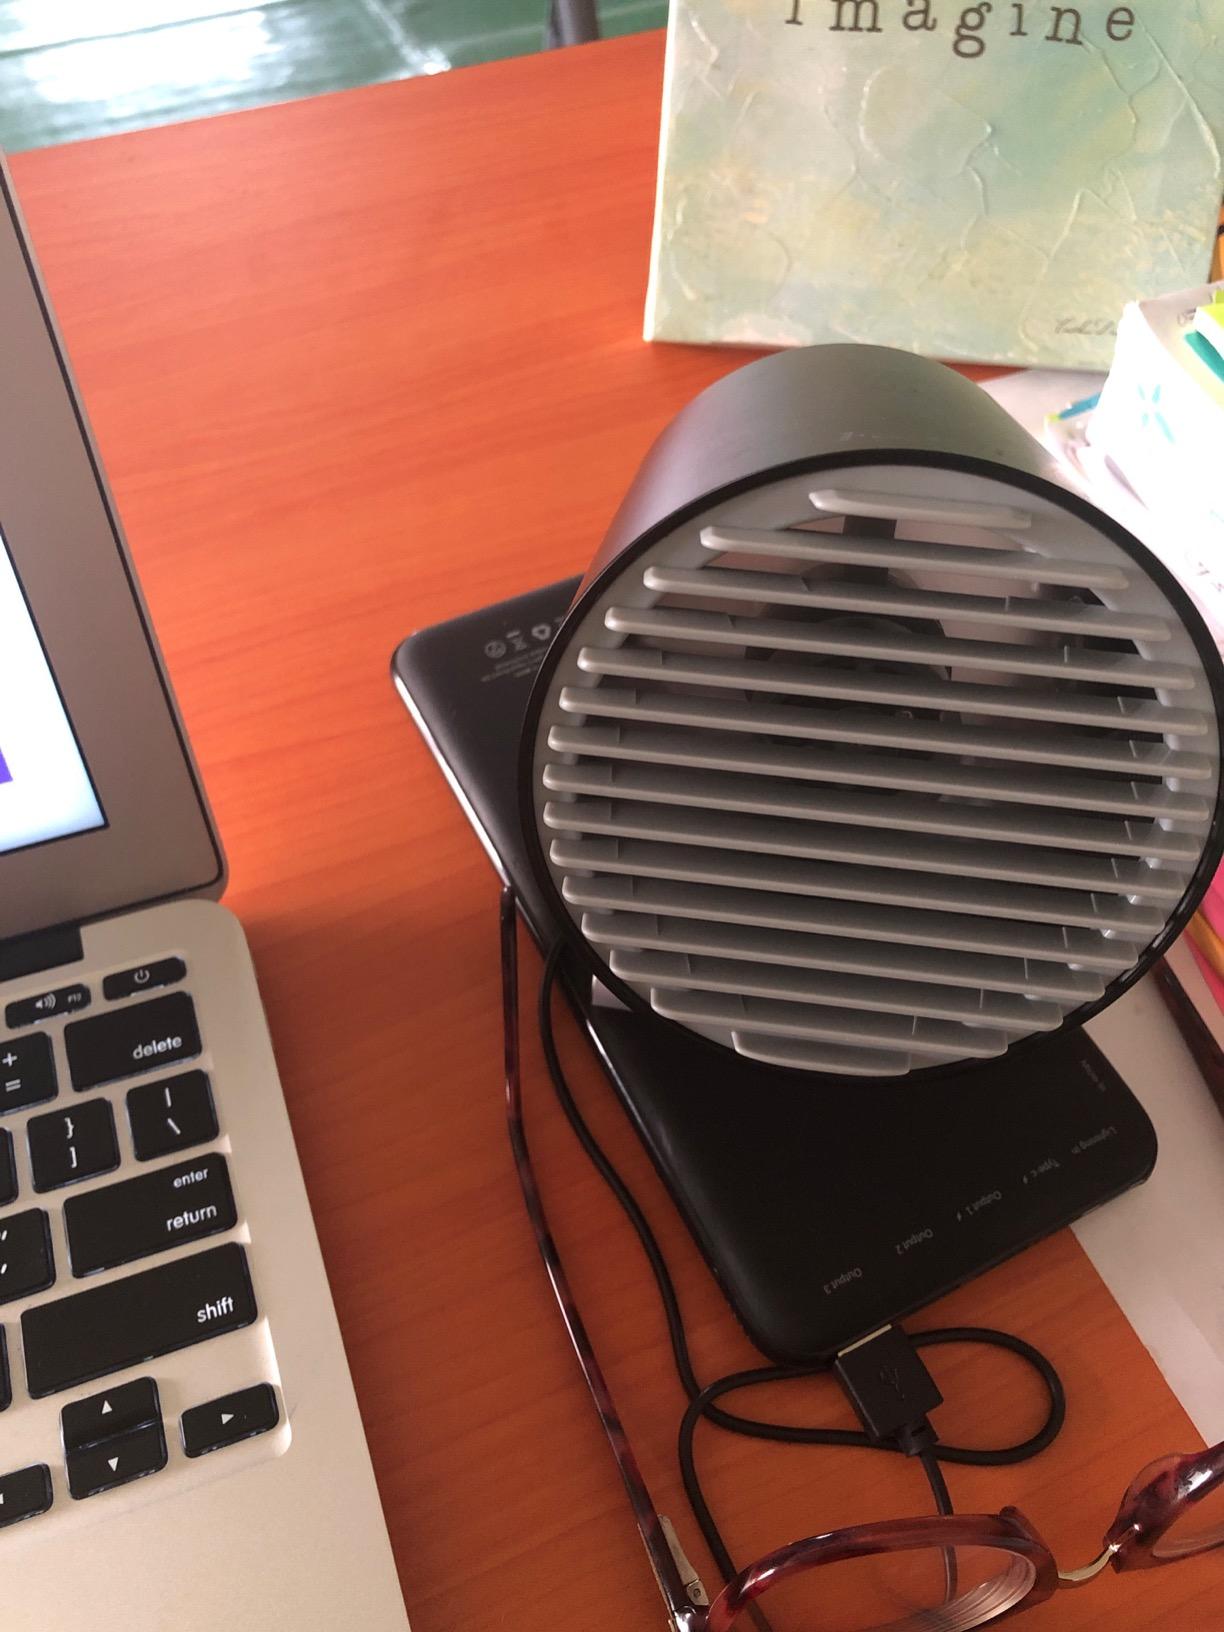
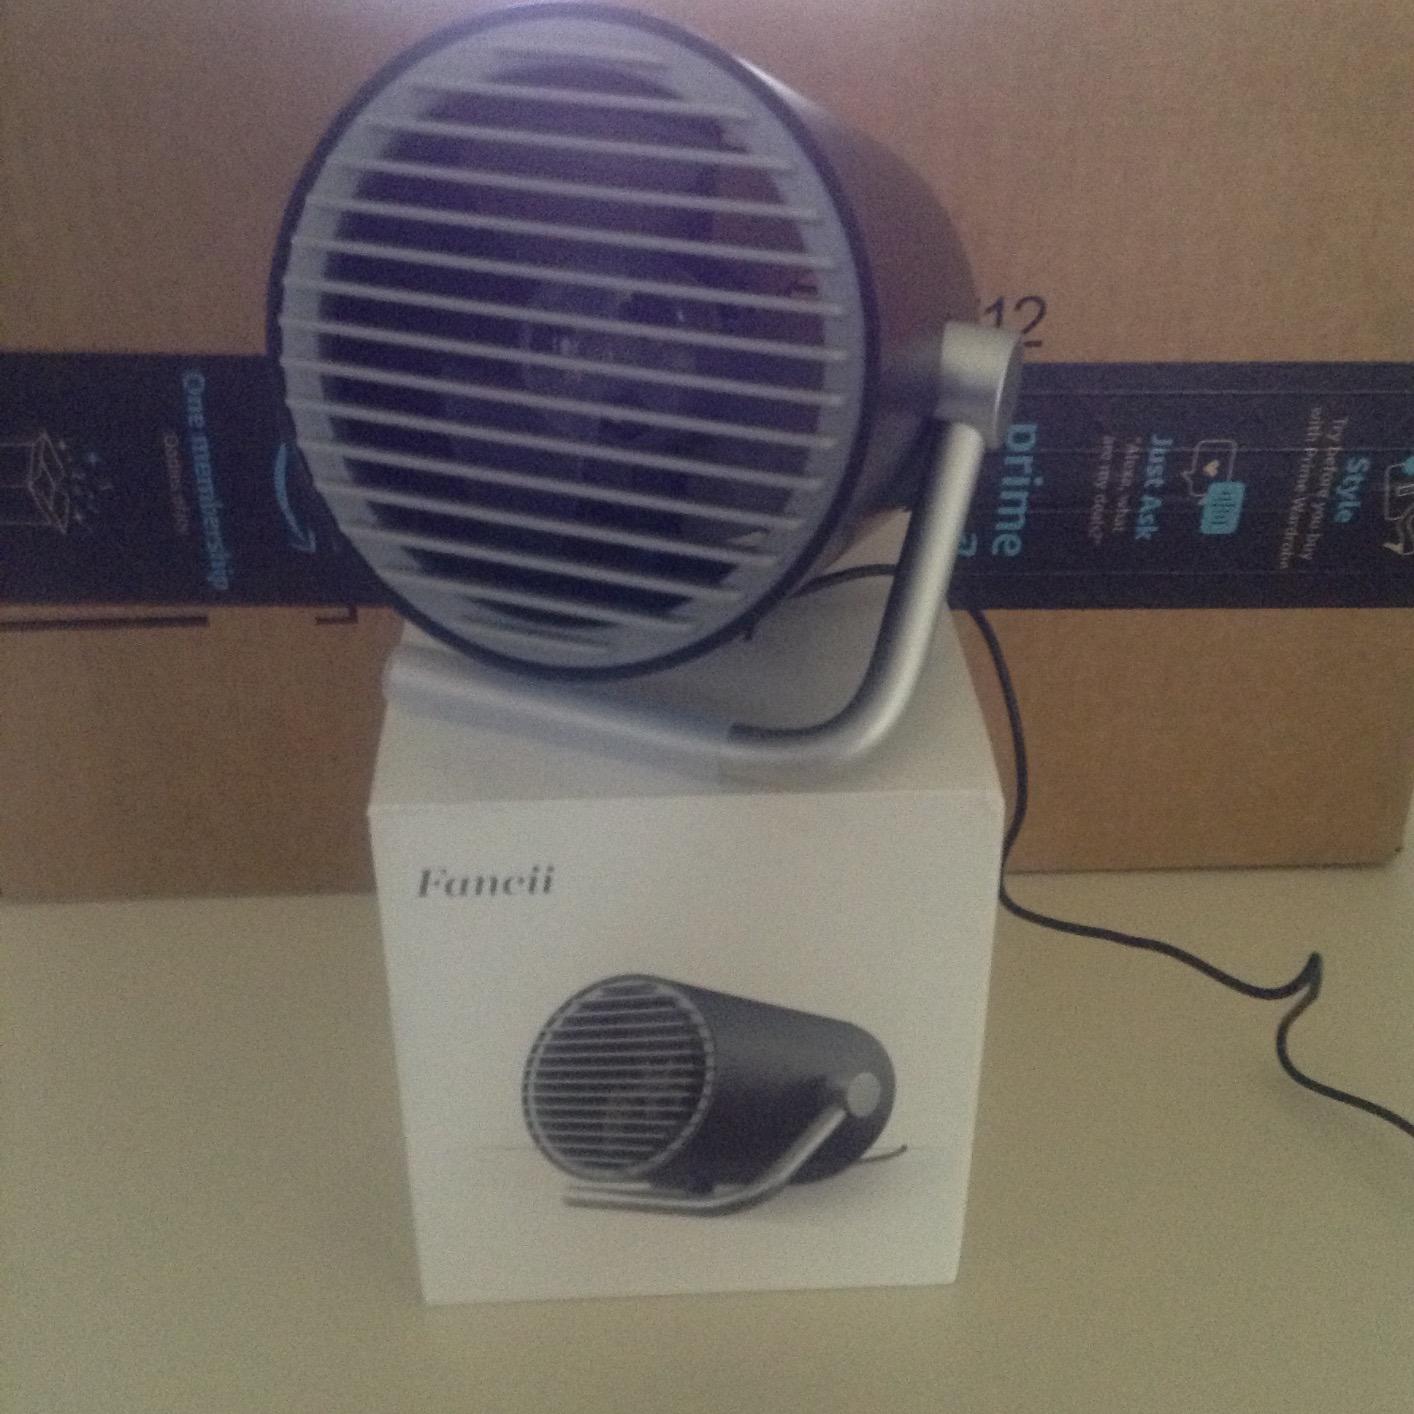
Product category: fan
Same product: yes